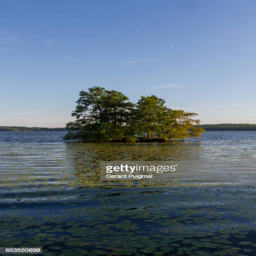
small island reflected on a lake